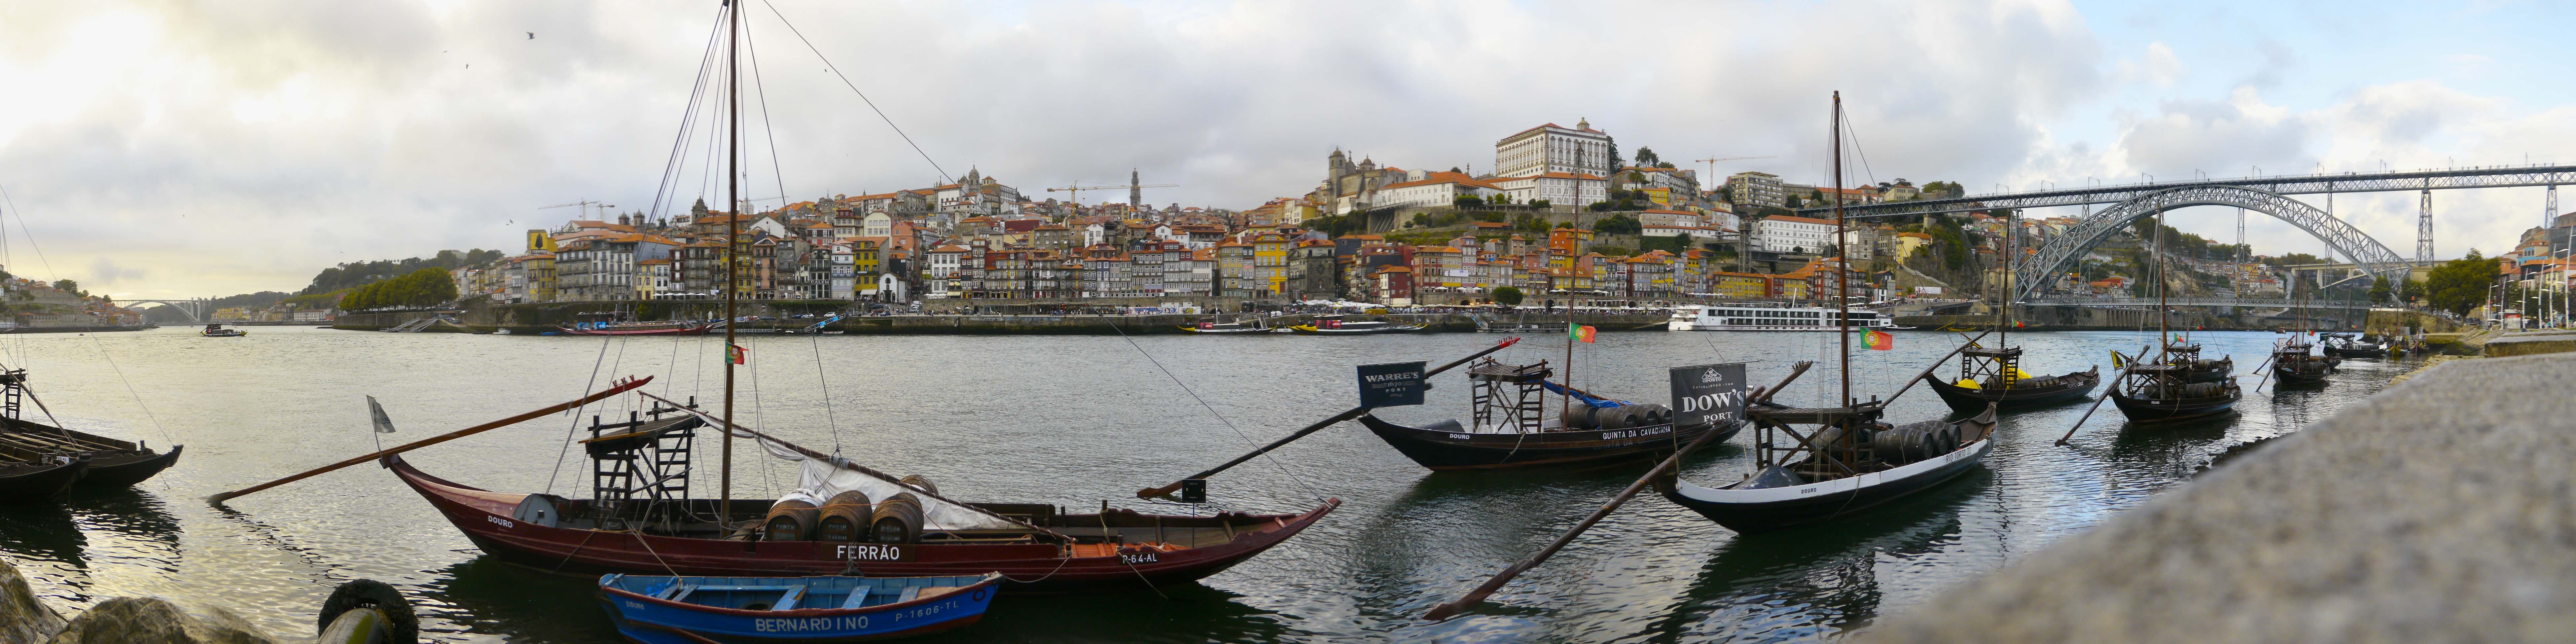
boat, bridge, ship, cityscape, panorama, travel, panoramic, europe, vehicle, historic, waterway, boating, portugal, watercraft, porto, douro, luis, fishing vessel, tall ship, galleon, caravel